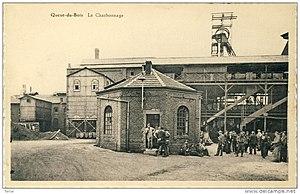
La Societe Anonyme des Charbonnages des Quatre-Jean de Retinne & Queue-Du-Bois est une ancienne société charbonnière de la région de Liège, dont la concession se situait à l'est de Liège sur les territoires des communes de Beyne-Heusay, Liège et Fléron.